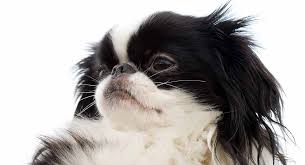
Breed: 249-n000106-Japanese_spaniel